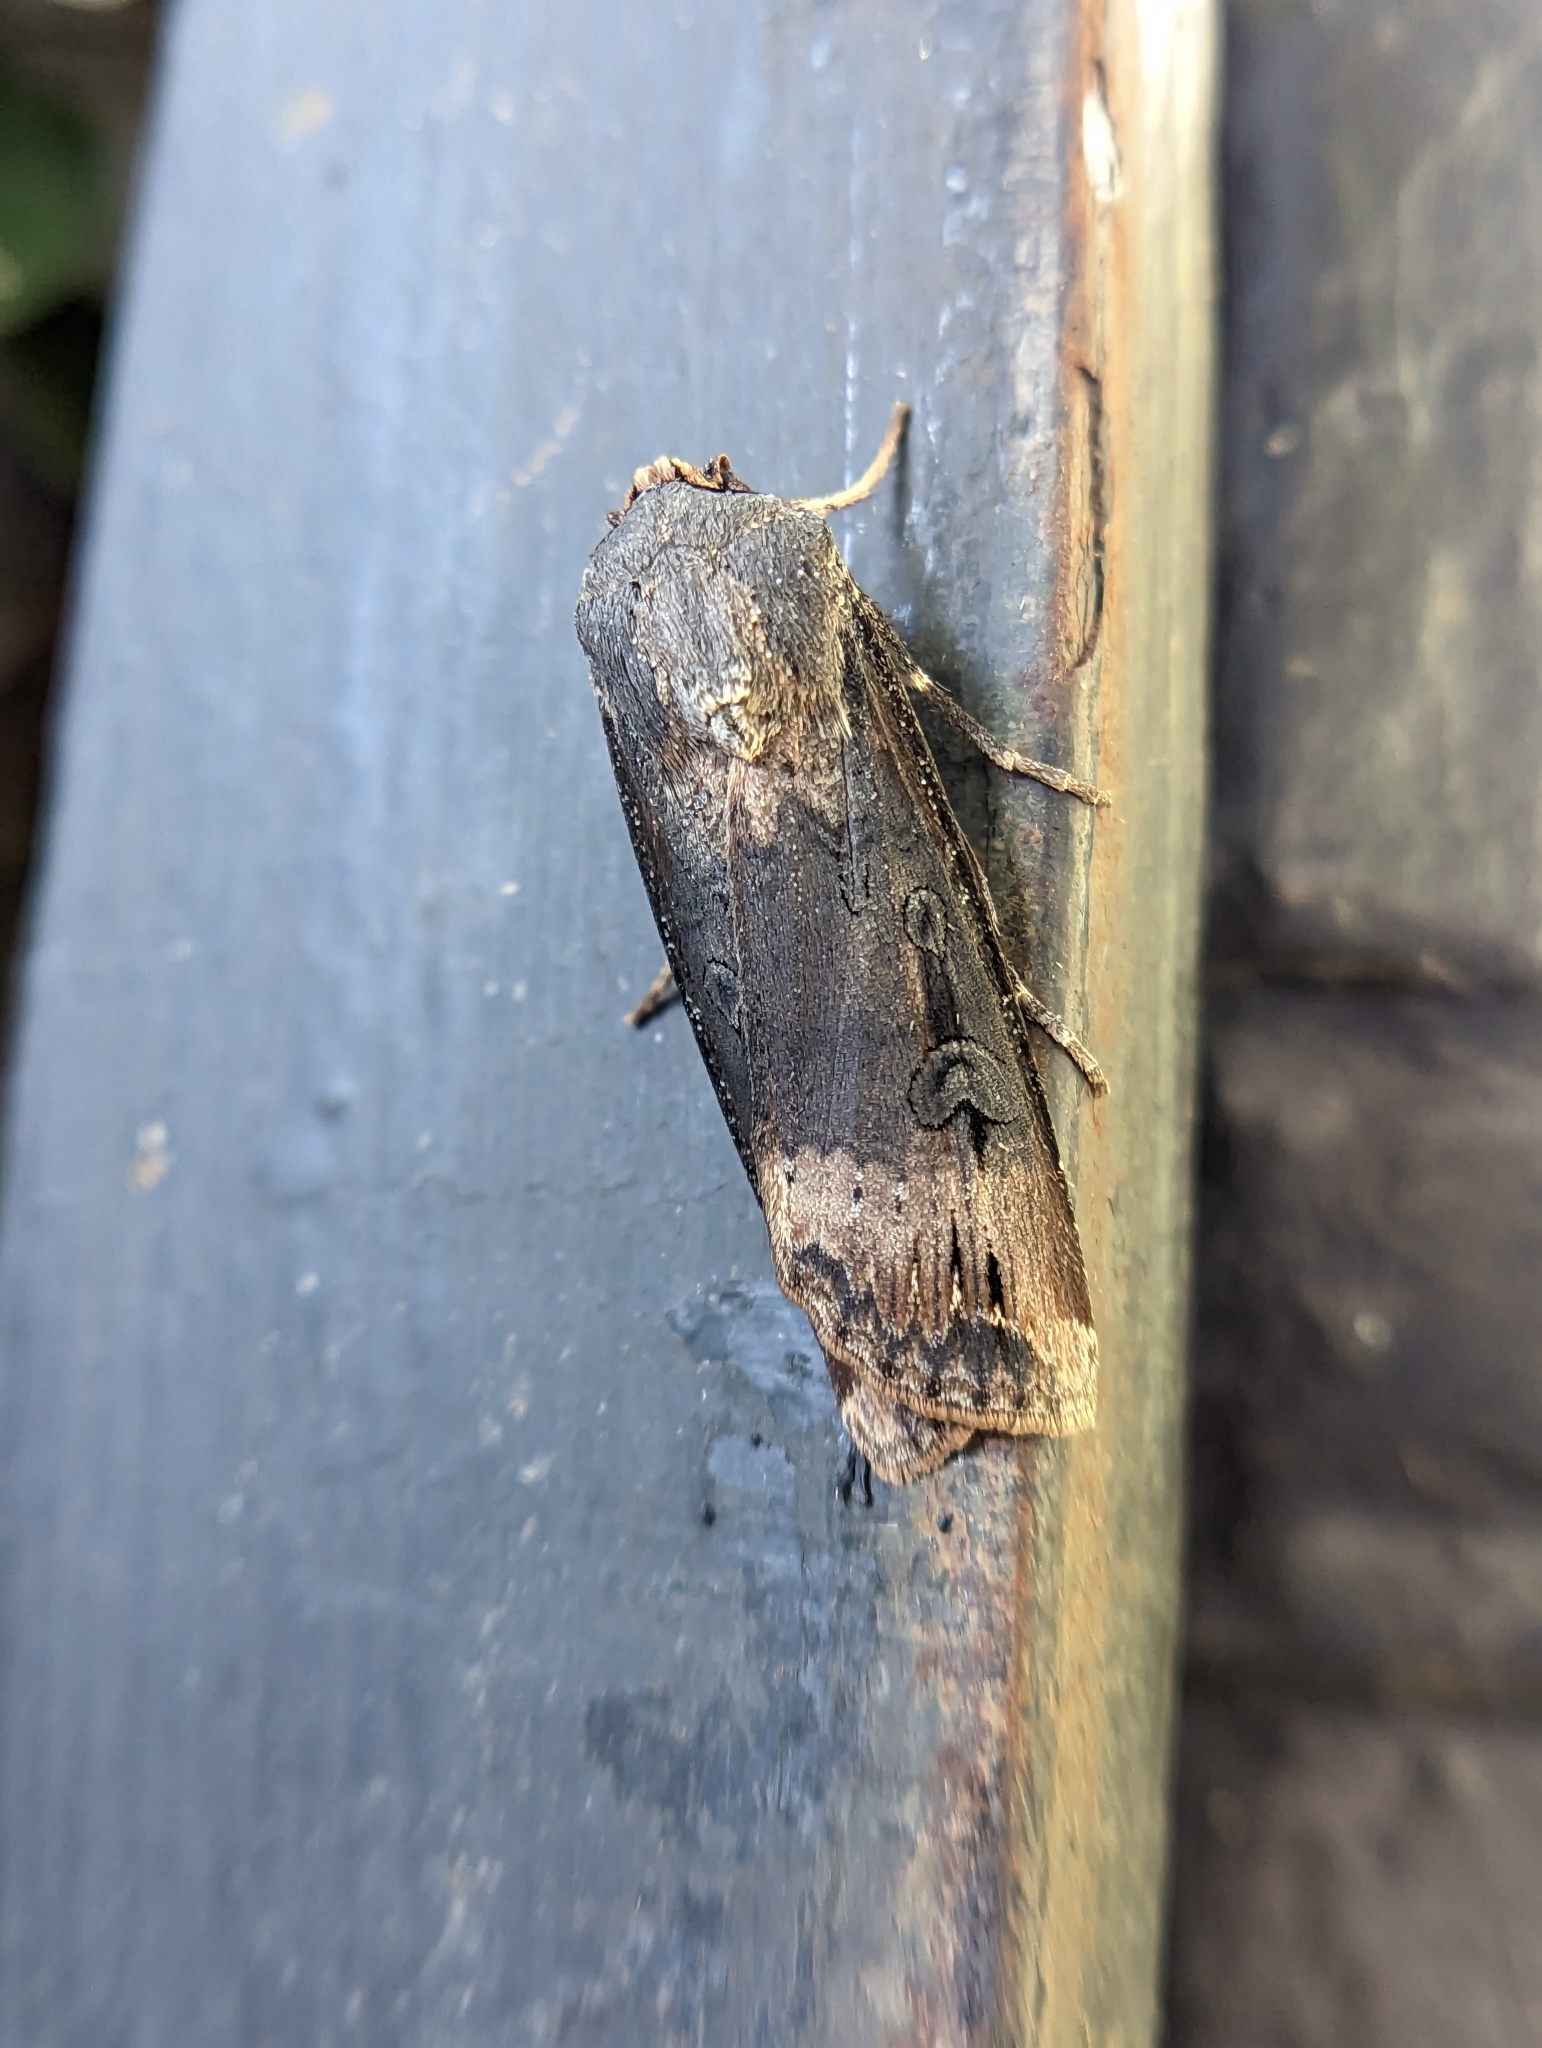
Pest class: cutworms